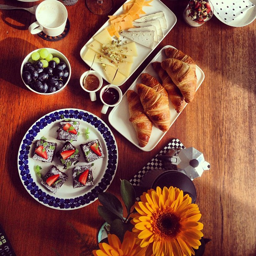
A table is set with grapes, coffee, cream, Coca and Croissants. .
A wooden table topped with a plate and food.
a table with cheese, croissants, fruit and cakes
A plate of food, dishes with food, and a pot of flowers sitting on top of a table.
A variety of cheeses with crescent rolls along with deserts.